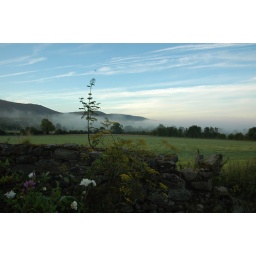
Beautiful sky looking out from my house at seven in the morning on Tuesday 31st September 2010!